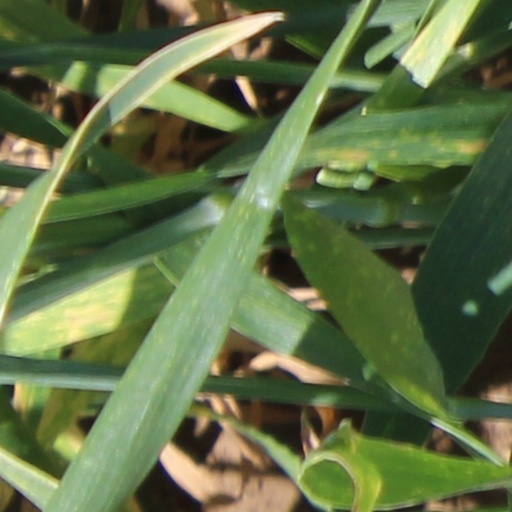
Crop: wheat